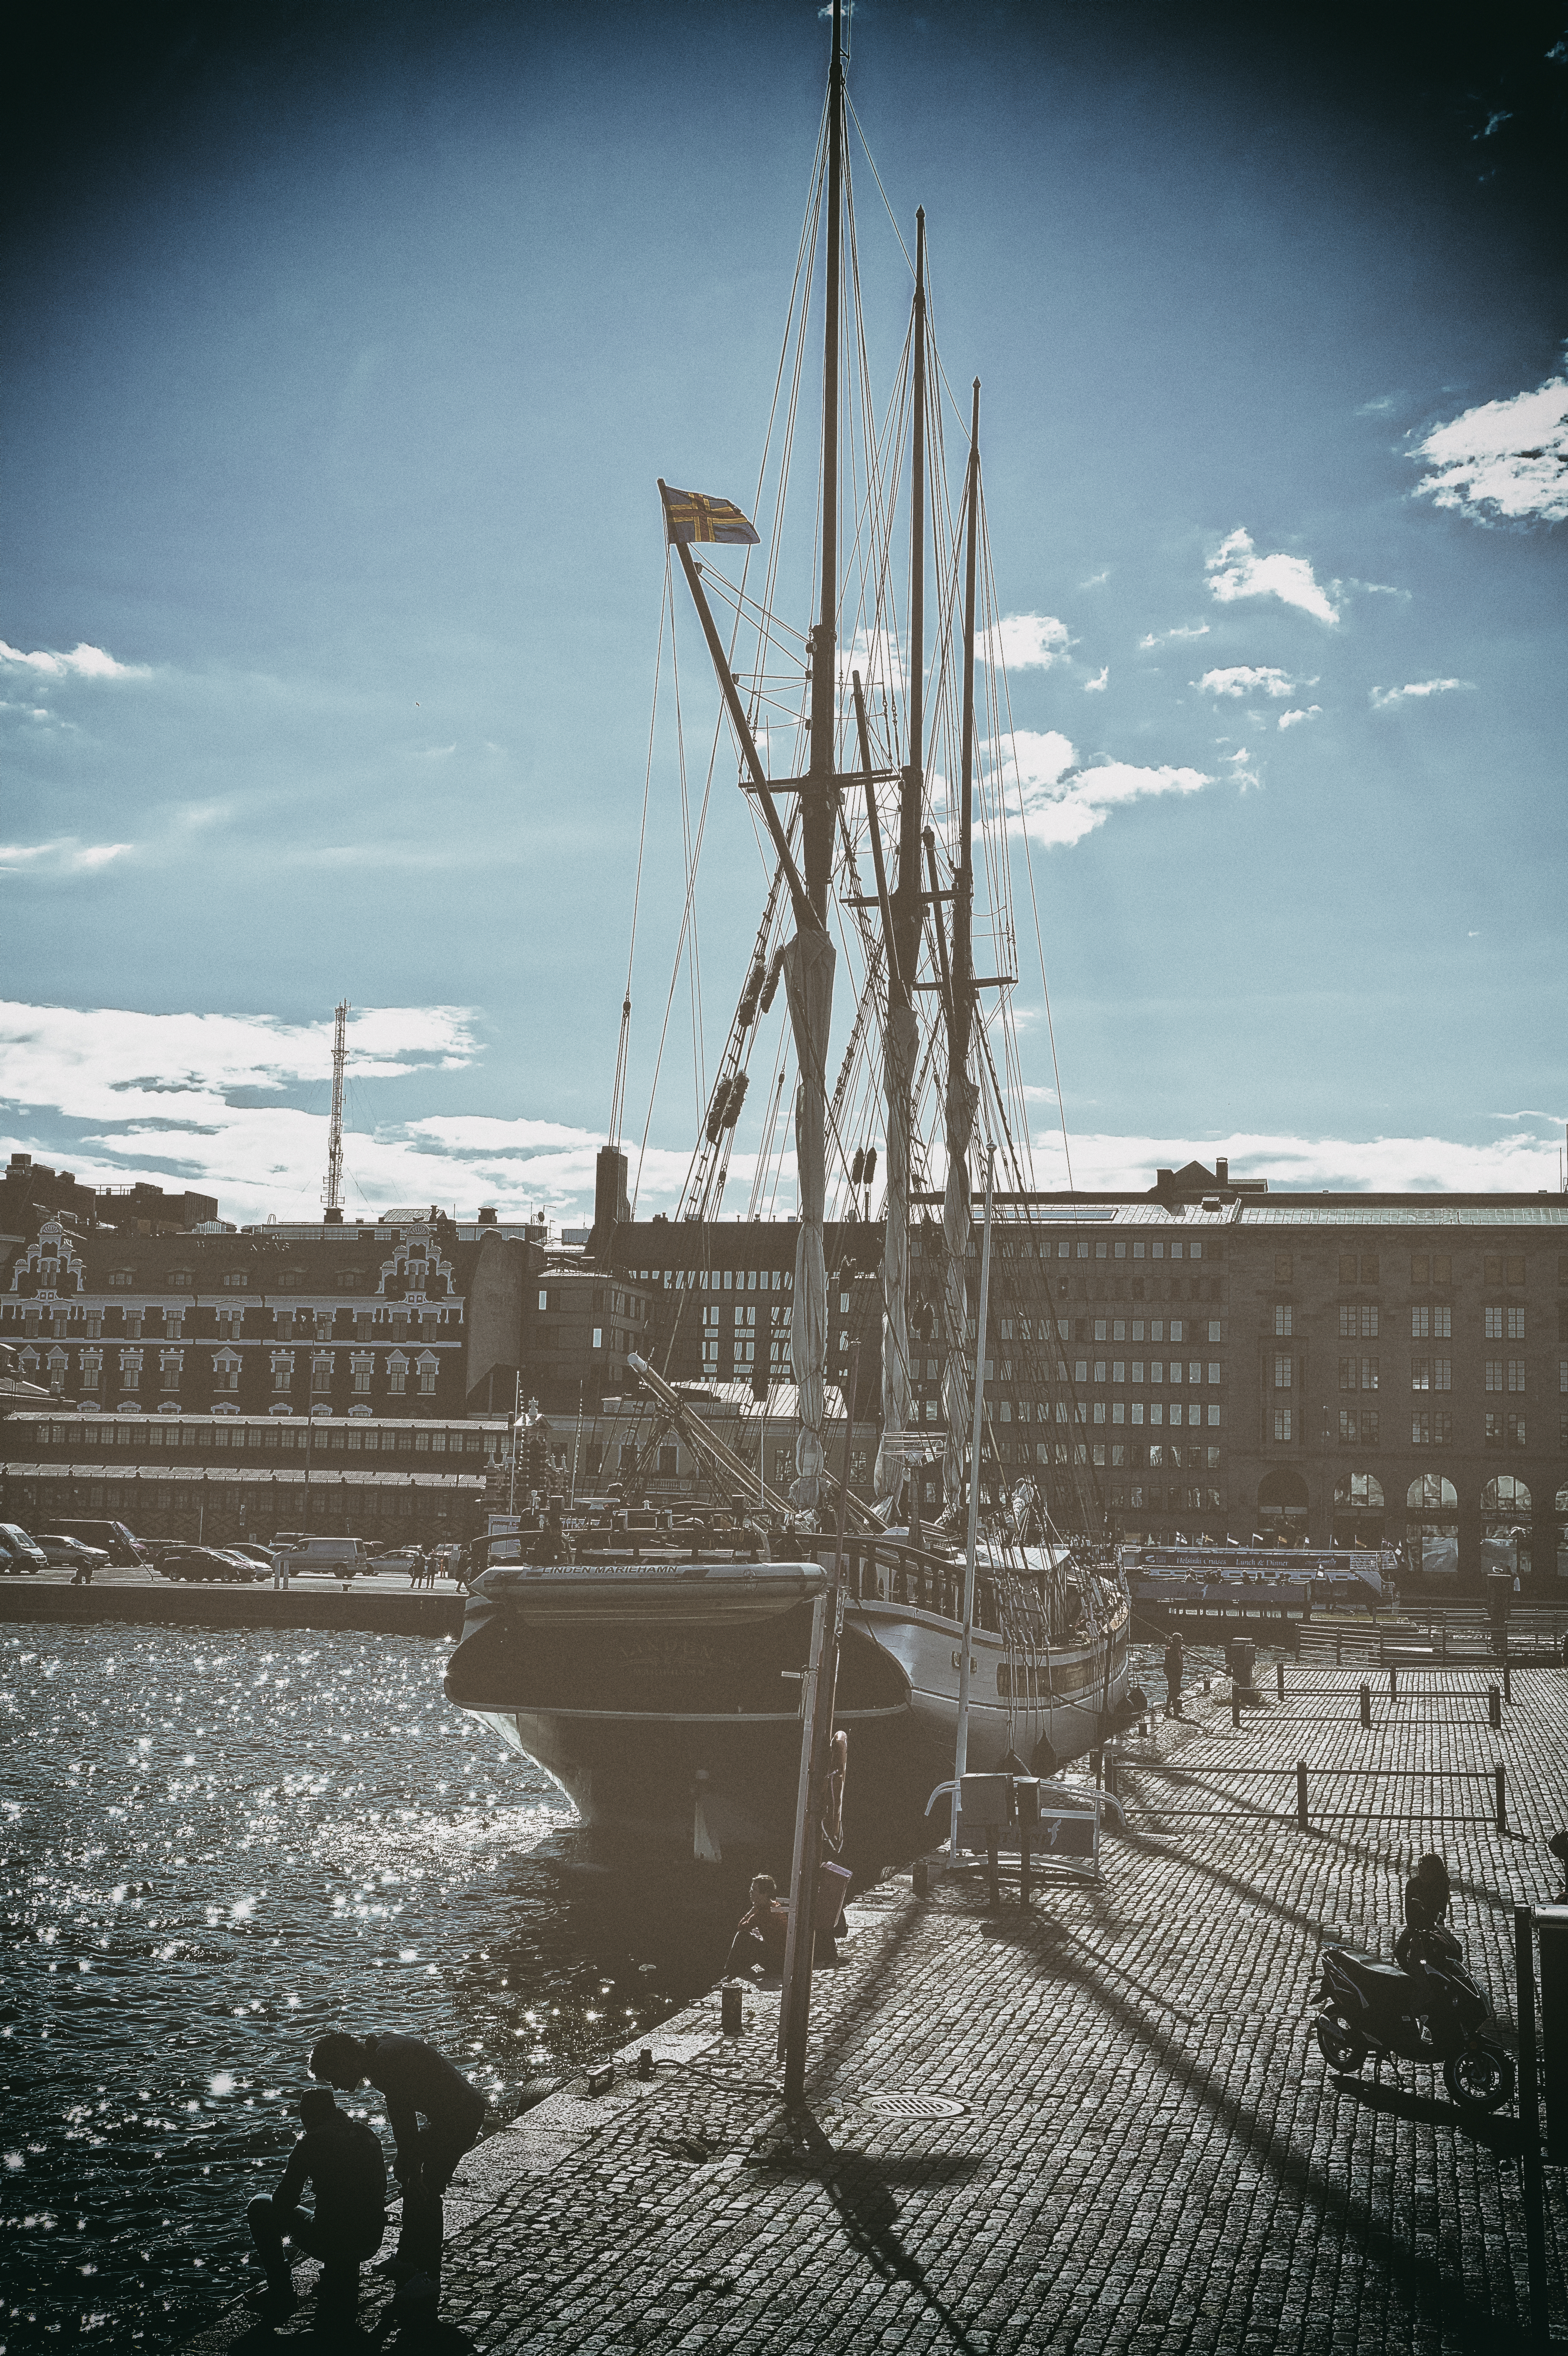
sea, water, ocean, snow, dock, cloud, sky, boat, night, wind, skyscraper, ship, cityscape, evening, reflection, vehicle, tower, mast, square, weather, harbor, market, marina, port, stadium, tall, finland, helsinki, linden, shape, urban area